Gila River War Relocation Center

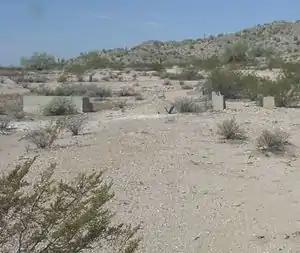
Ruins of the buildings in the Gila River War Relocation Center of Camp Butte

Gila River was considered one of the least oppressive camps of its kind. It had only a single watchtower, and its fences were among the few that lacked barbed wire. The administrators of the camps seemed to care for the incarcerees, and allowed them access to the amenities of Phoenix. Gila River was one of the first WRA camps to have a local "democratic" governing body of internees for the camp, supervised closely by the WRA. A representative of every block was nominated to the council however, only Nisei (second generation U.S. born Japanese Americans) were allowed to hold the offices. They also encouraged recreational activities such as sports and arts. Butte camp contained a 6,000-seat baseball field, designed by Kenichi Zenimura, a professional baseball player, and considered to be the best in the WRA system. Incarcerees also built a theater for plays and films, and playgrounds, and planted trees to relieve the desolation of the arid site. Gila River had a communal medical facility at Butte Hospital.